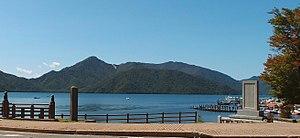
Japon
Le lac Chūzenji est un lac naturel d'eau douce du Japon situé à Nikkō dans la préfecture de Tochigi, sur l'île Honshū, au nord de l'agglomération de Tokyo. Cette étendue d'eau, d'une superficie d'environ 11,9 km², constitue la source de la rivière Daiya, un cours d'eau du bassin versant du fleuve Tone. Elle est apparue il y a 17 000 ans, au cours d'une brève période d'activité volcanique du mont Nantai, l'un des sommets des monts Nikkō.